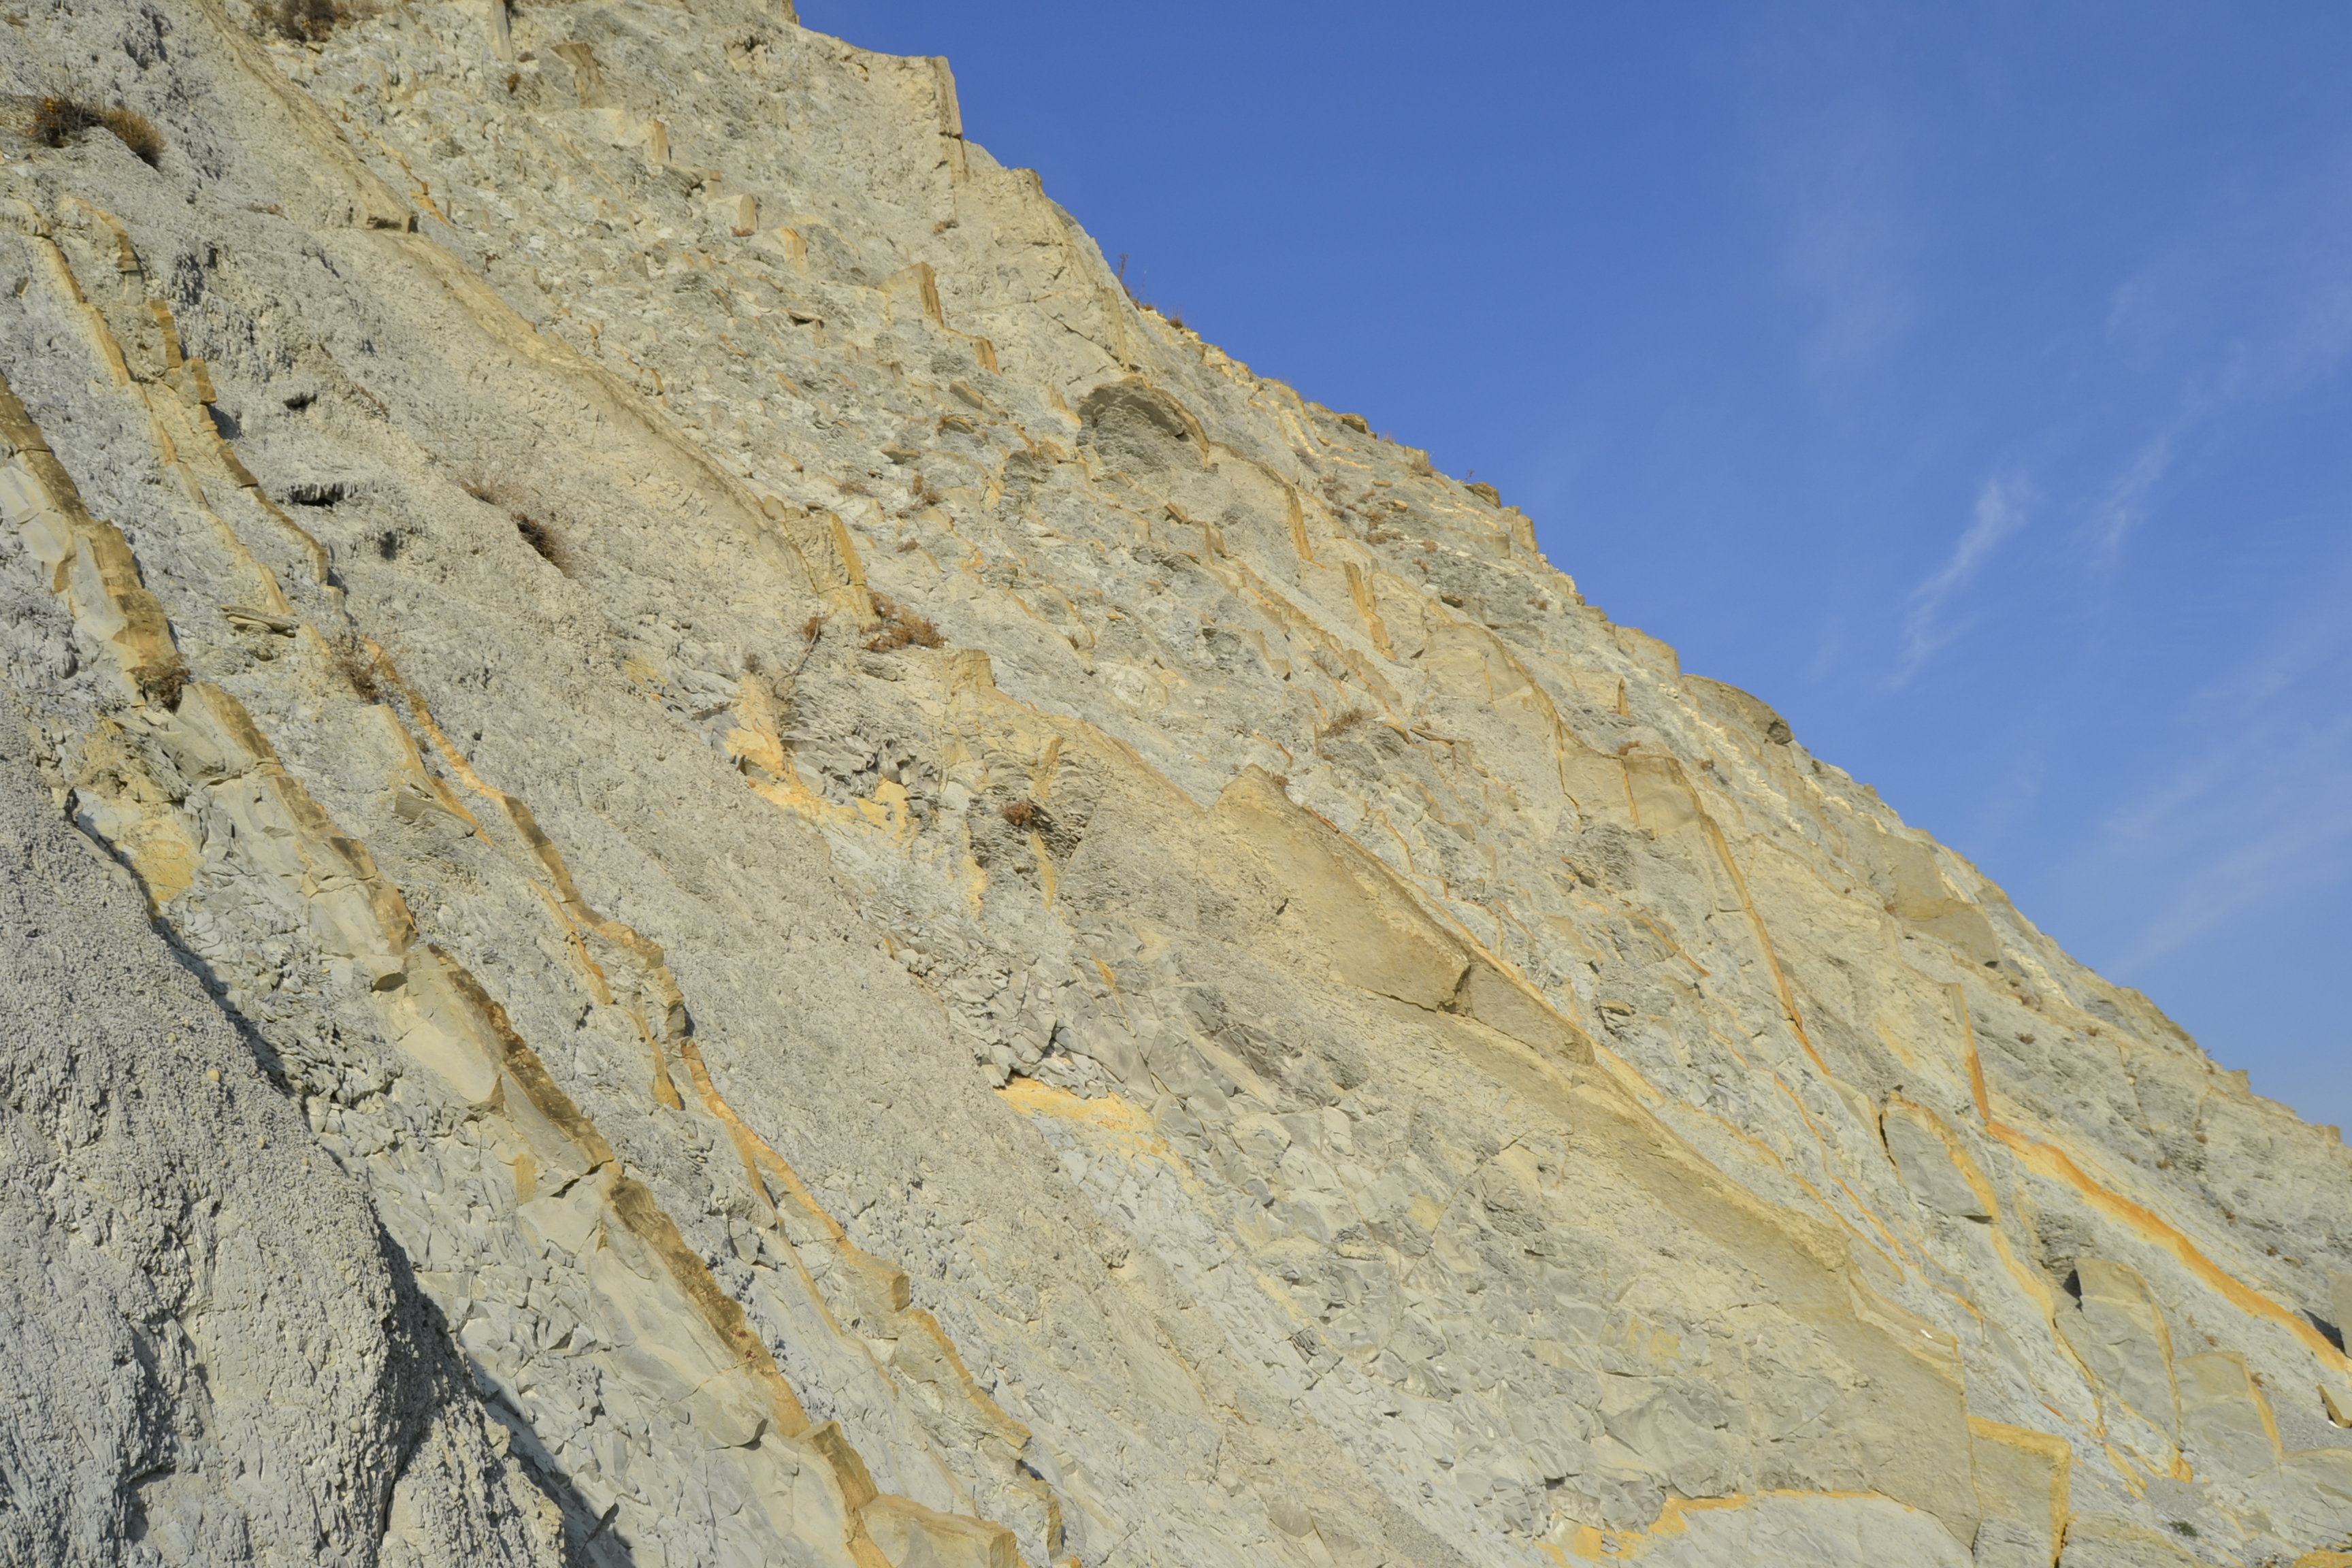
rock, sea, beach, formation, geology, outcrop, bedrock, cliff, yellow, badlands, sky, fault, wall, terrain, geological phenomenon, dike, limestone, intrusion, landscape, escarpment, sill, mountain, klippe, igneous rock, Granite dome, batholith, ridge